The Colonial (Indianapolis, Indiana)

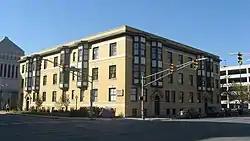
Front of the Colonial

The Colonial is a historic apartment building located at Indianapolis, Indiana, United States. It was built in 1900, and is a three-story, eight bay by ten bay, Classical Revival style yellow brick building. It features a variety of terracotta decorative elements and two-story bay windows on the upper floors.